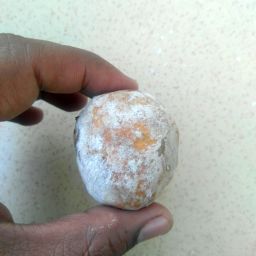
Fruit: Lime
Quality: Bad